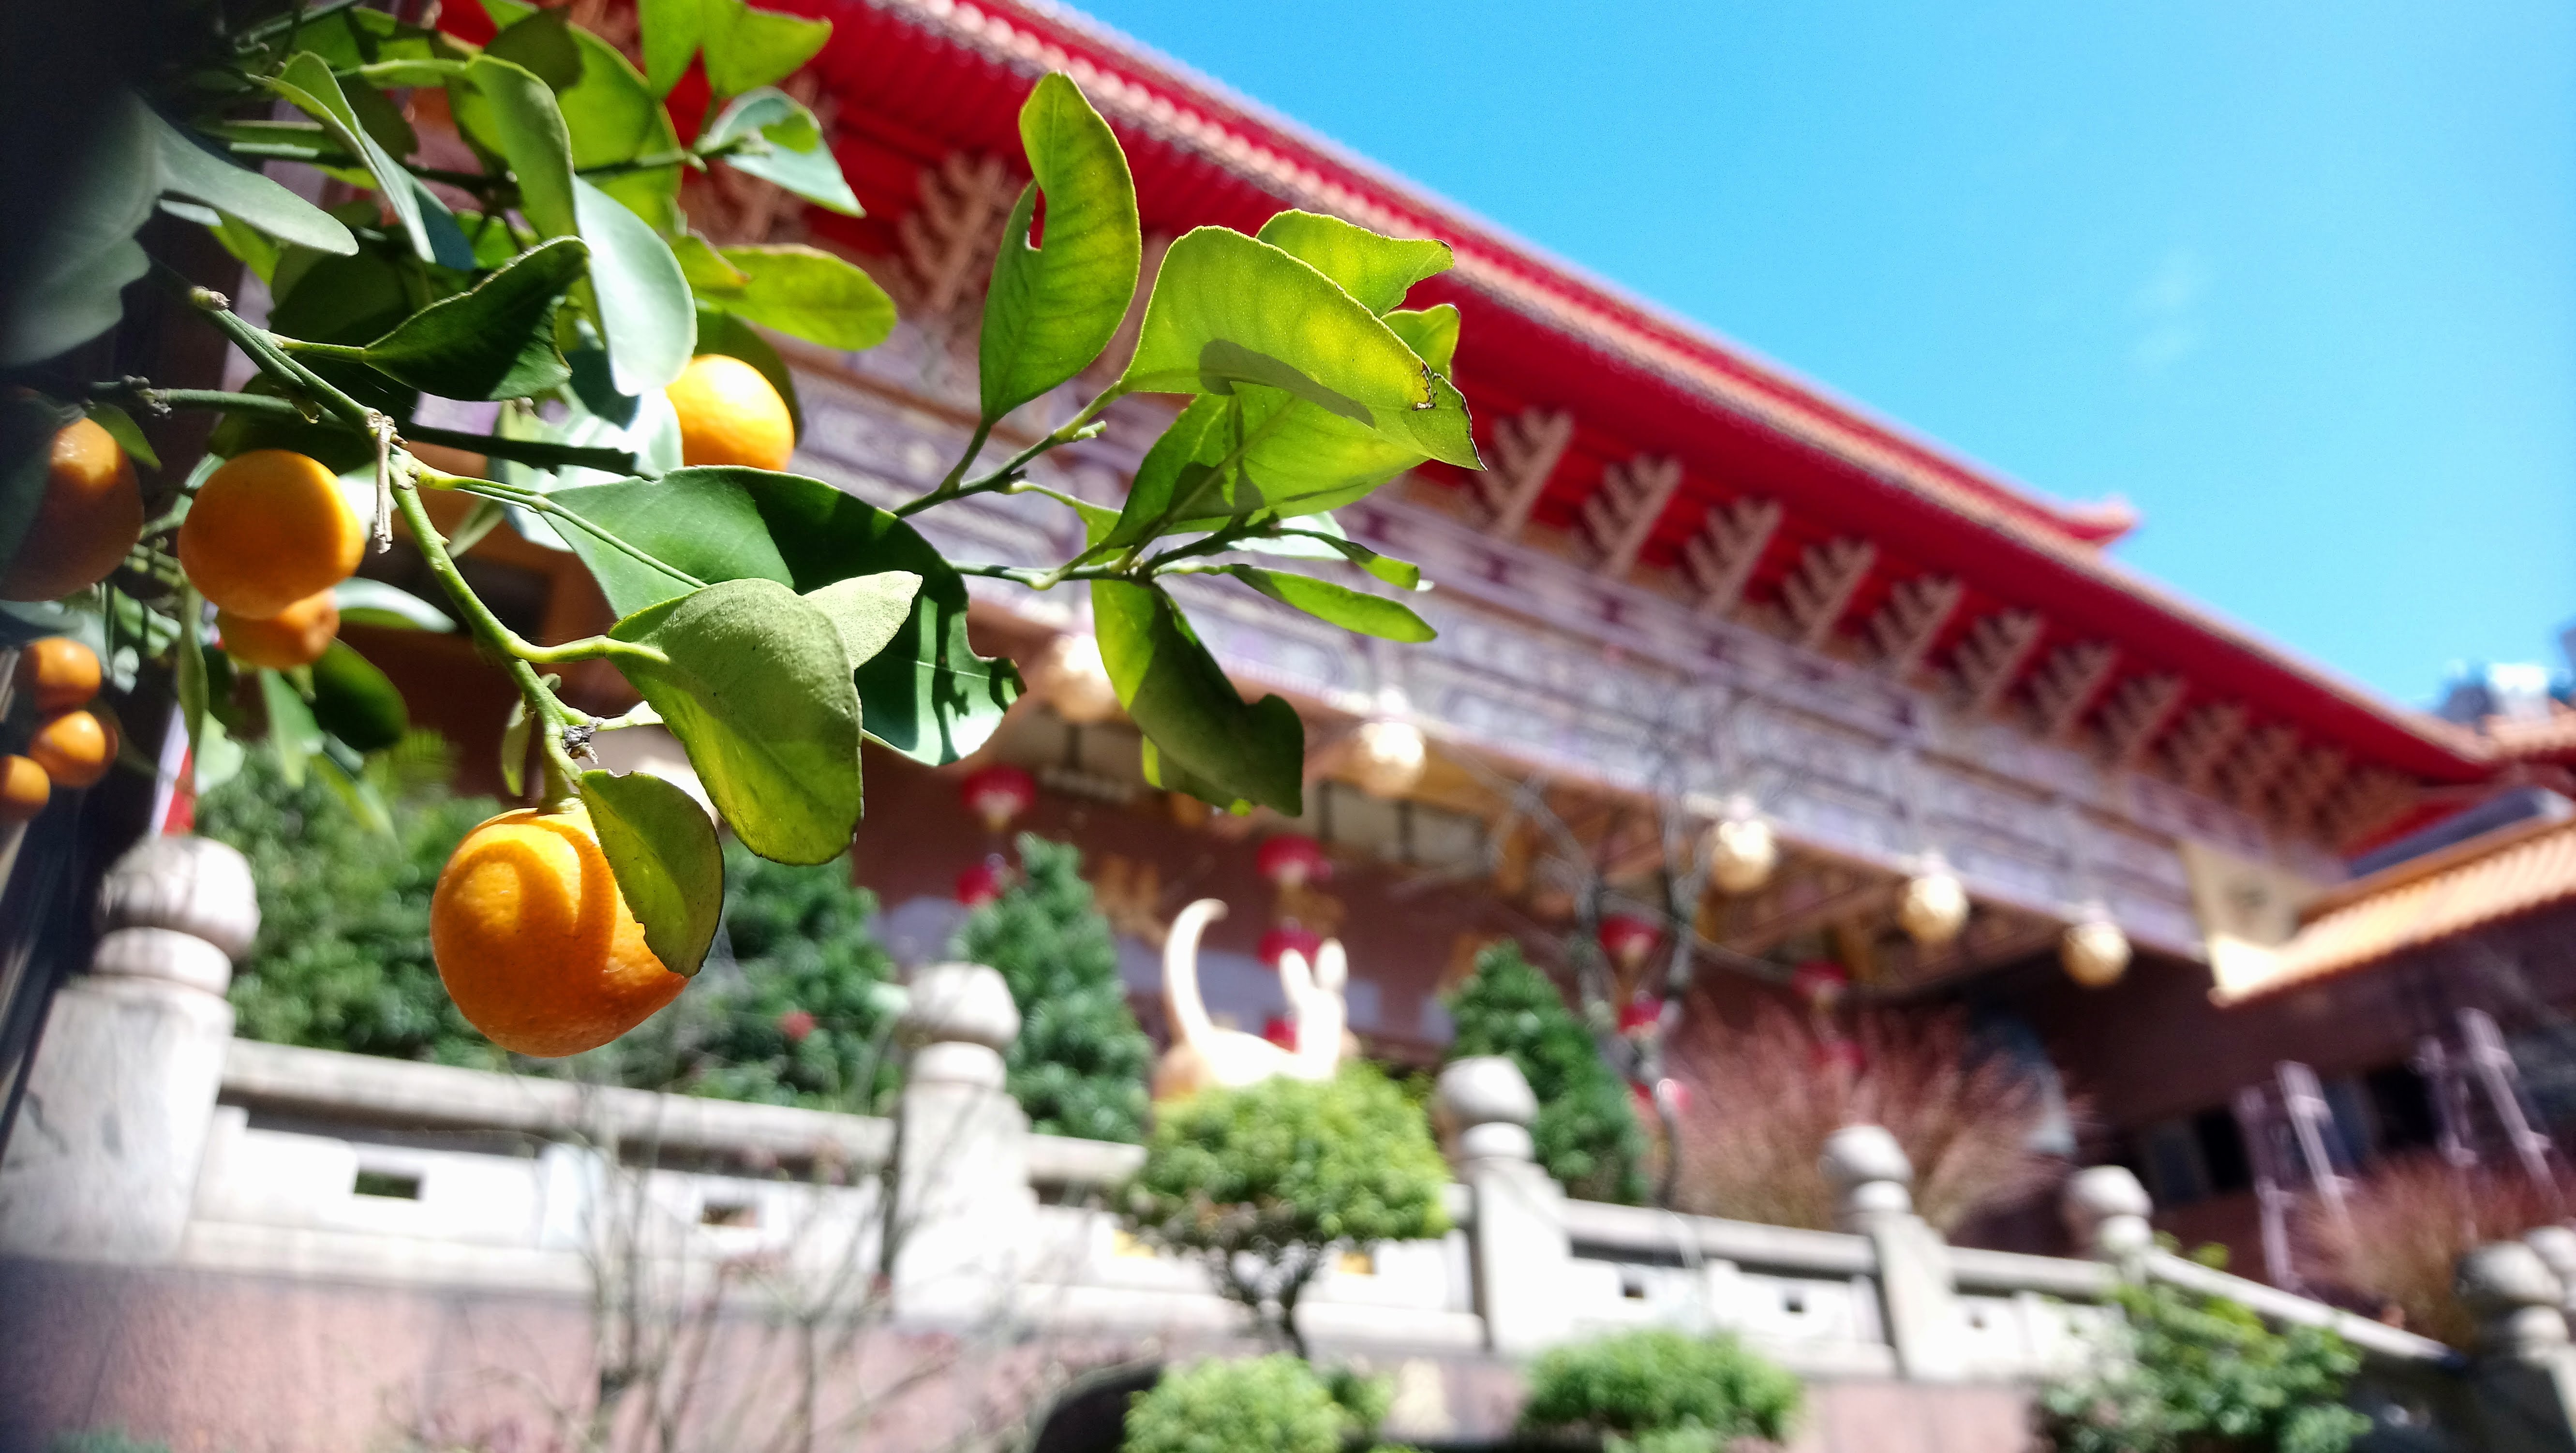
taiwan, Keelung Temple, plant, leaf, tree, flower, leisure, produce